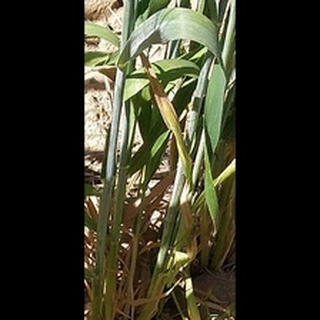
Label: healthy_wheat